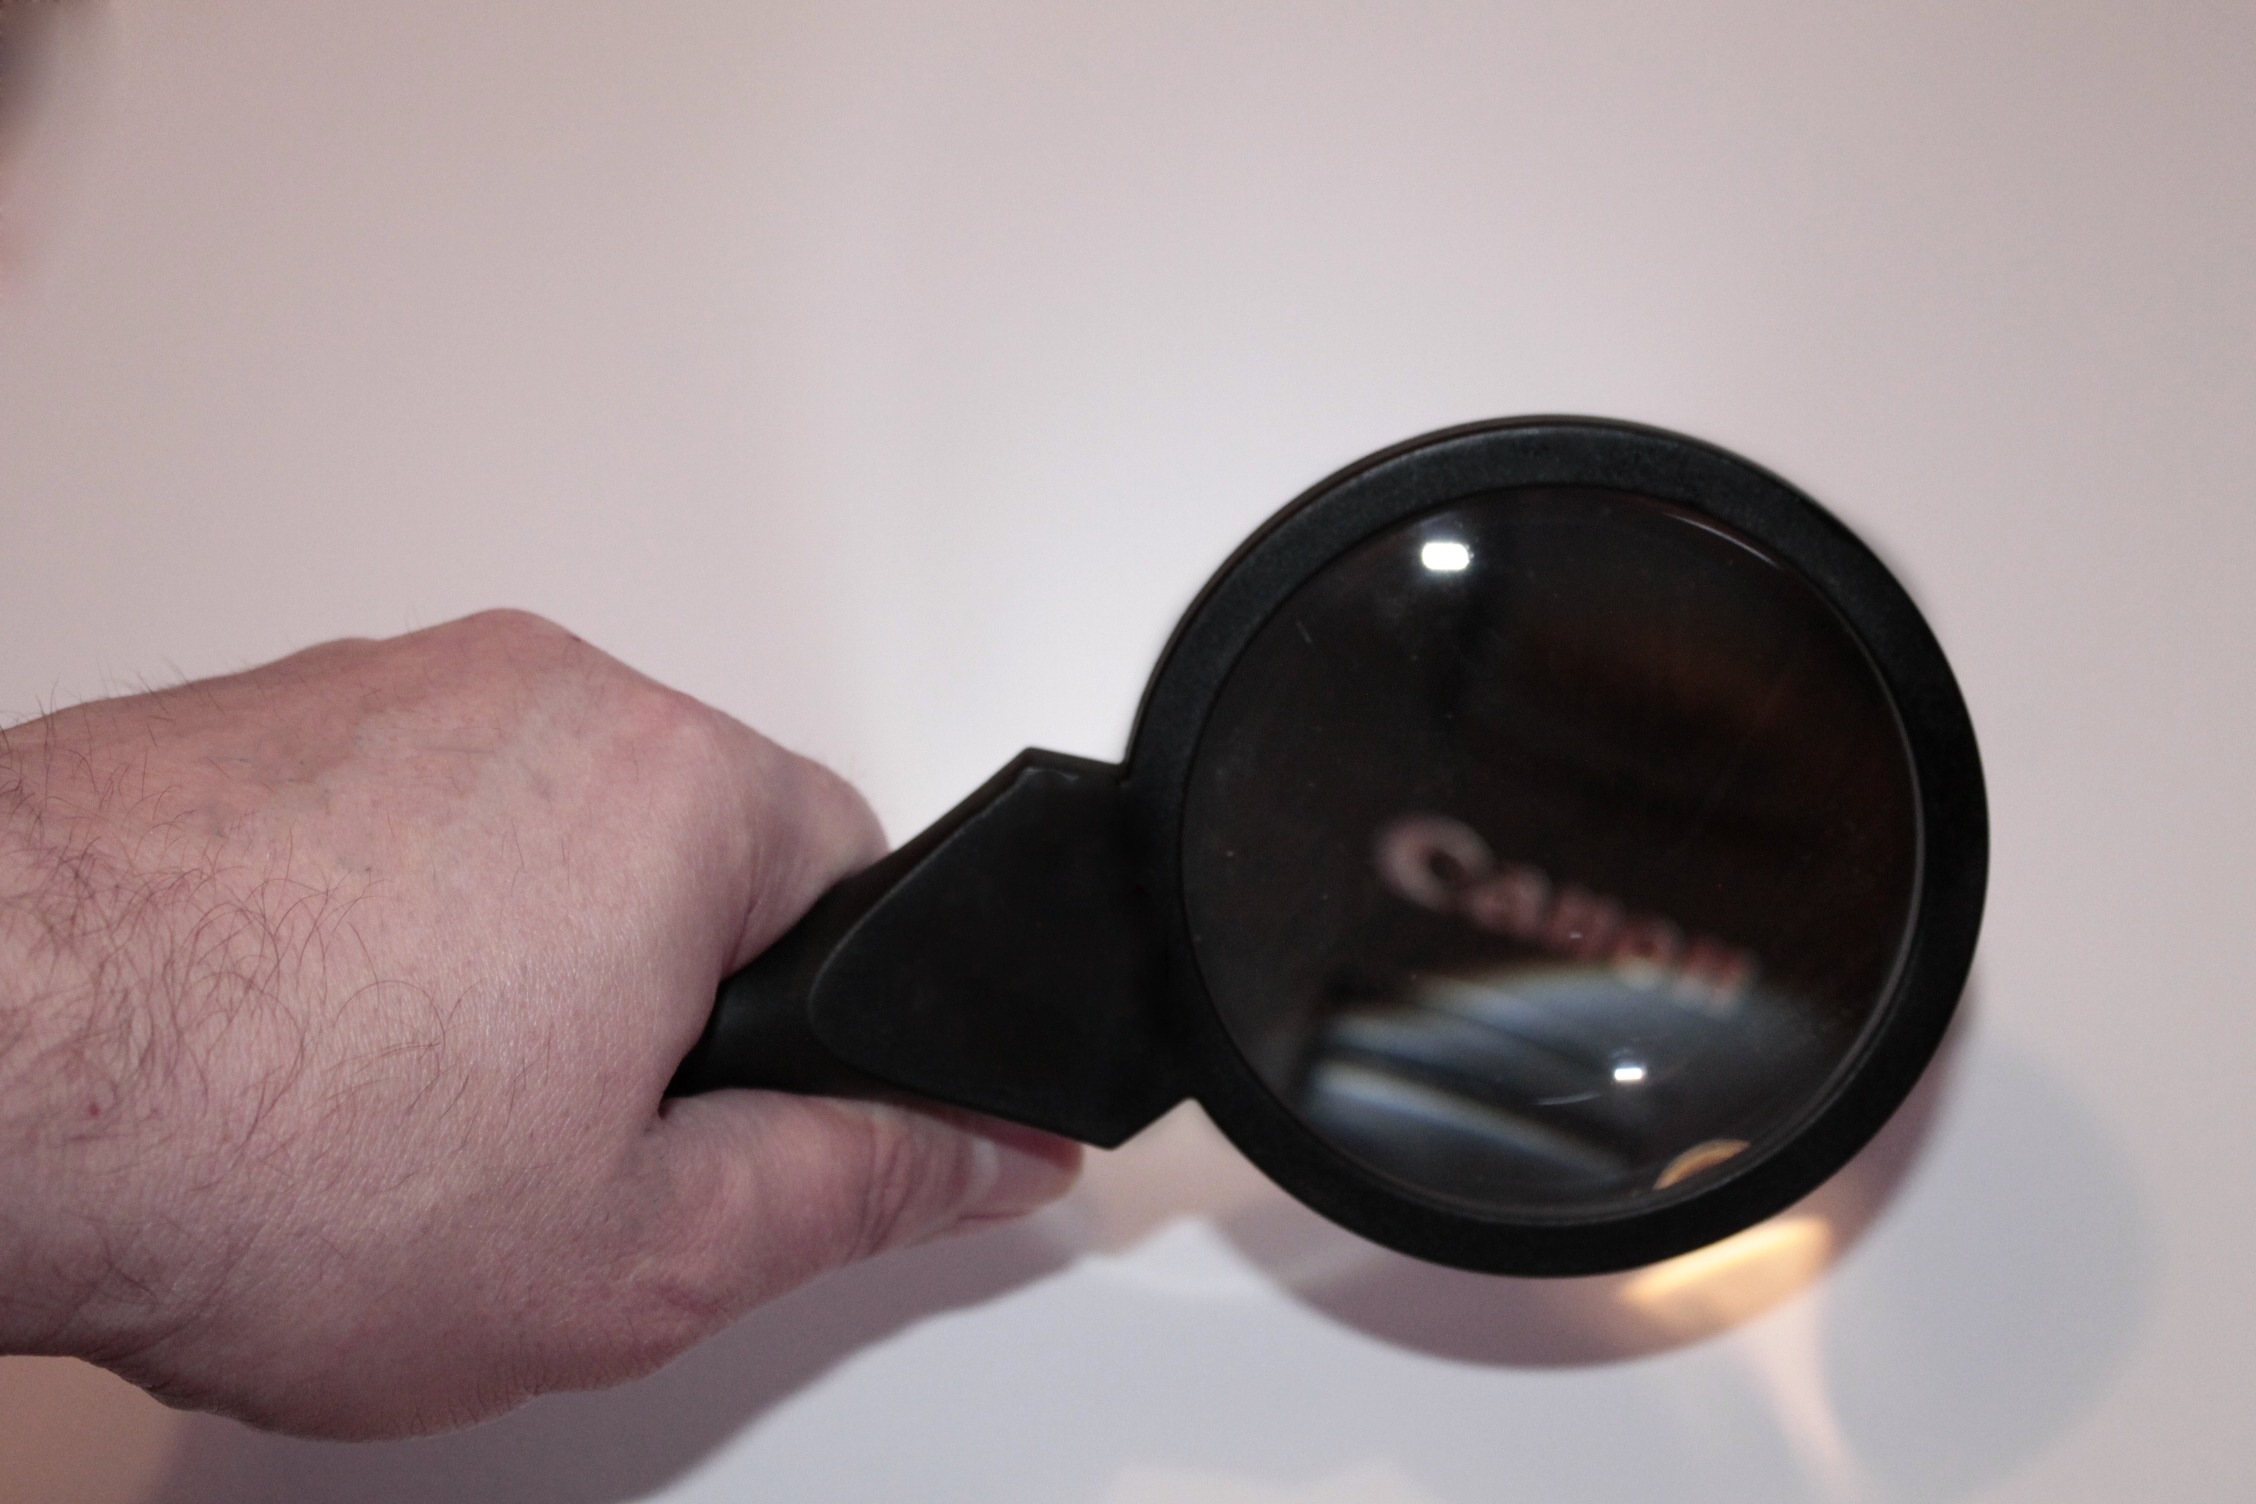
hand, finger, ear, magnifying glass, human body, product, sunglasses, eye, glasses, eyewear, organ, search, increase, examine, vision care, magnifier glass